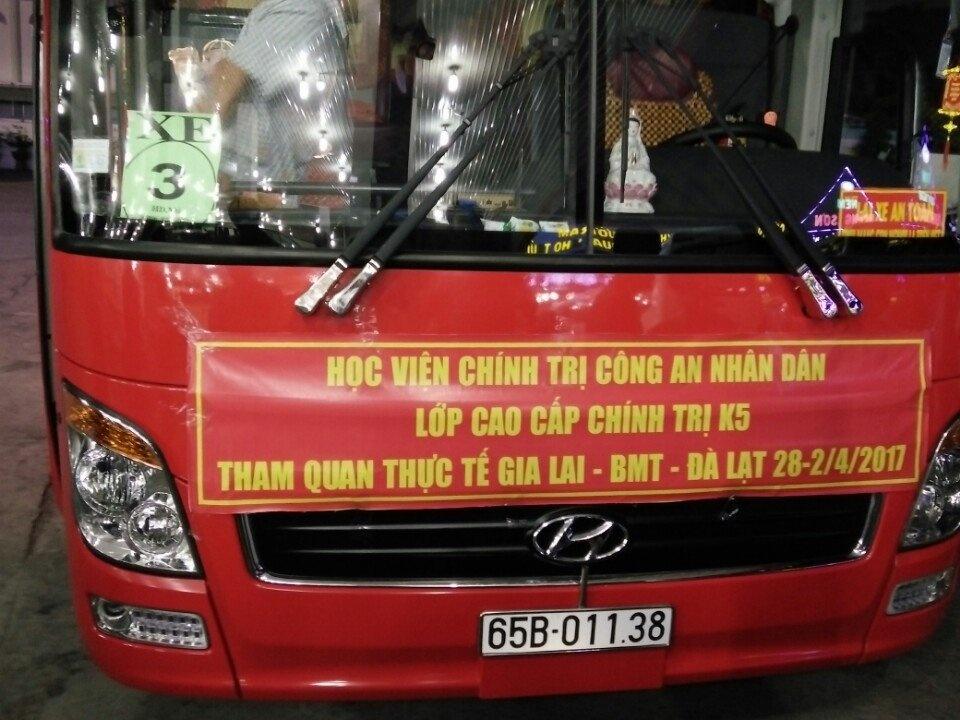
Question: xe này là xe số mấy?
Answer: xe này là xe số 3